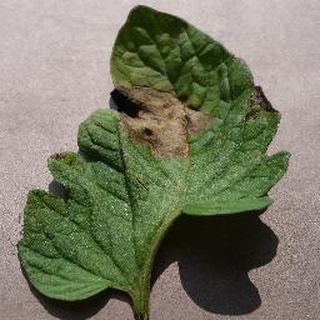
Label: tomato_late_blight